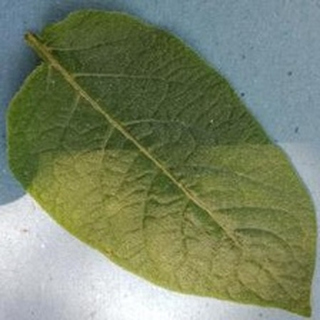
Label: healthy_potato